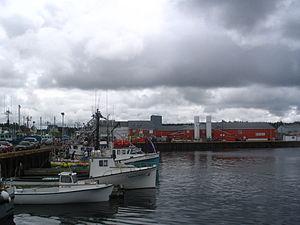
Le port de Caraquet, au Nouveau-Brunswick (Canada).
Gamaliel Smethurst est un marchand, un homme politique et écrivain britannique.
Le port de Caraquet est un quartier de la ville de Caraquet, au Nouveau-Brunswick. Utilisé depuis plus de deux siècles, le port est au centre de l'économie et de l'histoire de la région. C'est l'un des principaux ports de pêche de la province. Le port est également, de nos jours, l'une des principales attractions touristiques de la région ainsi qu'un centre culturel.